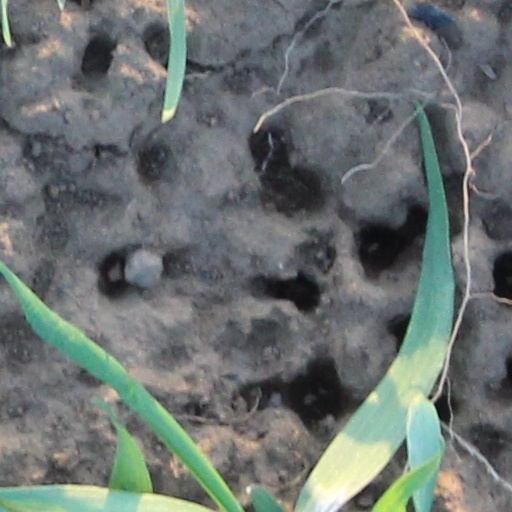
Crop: wheat